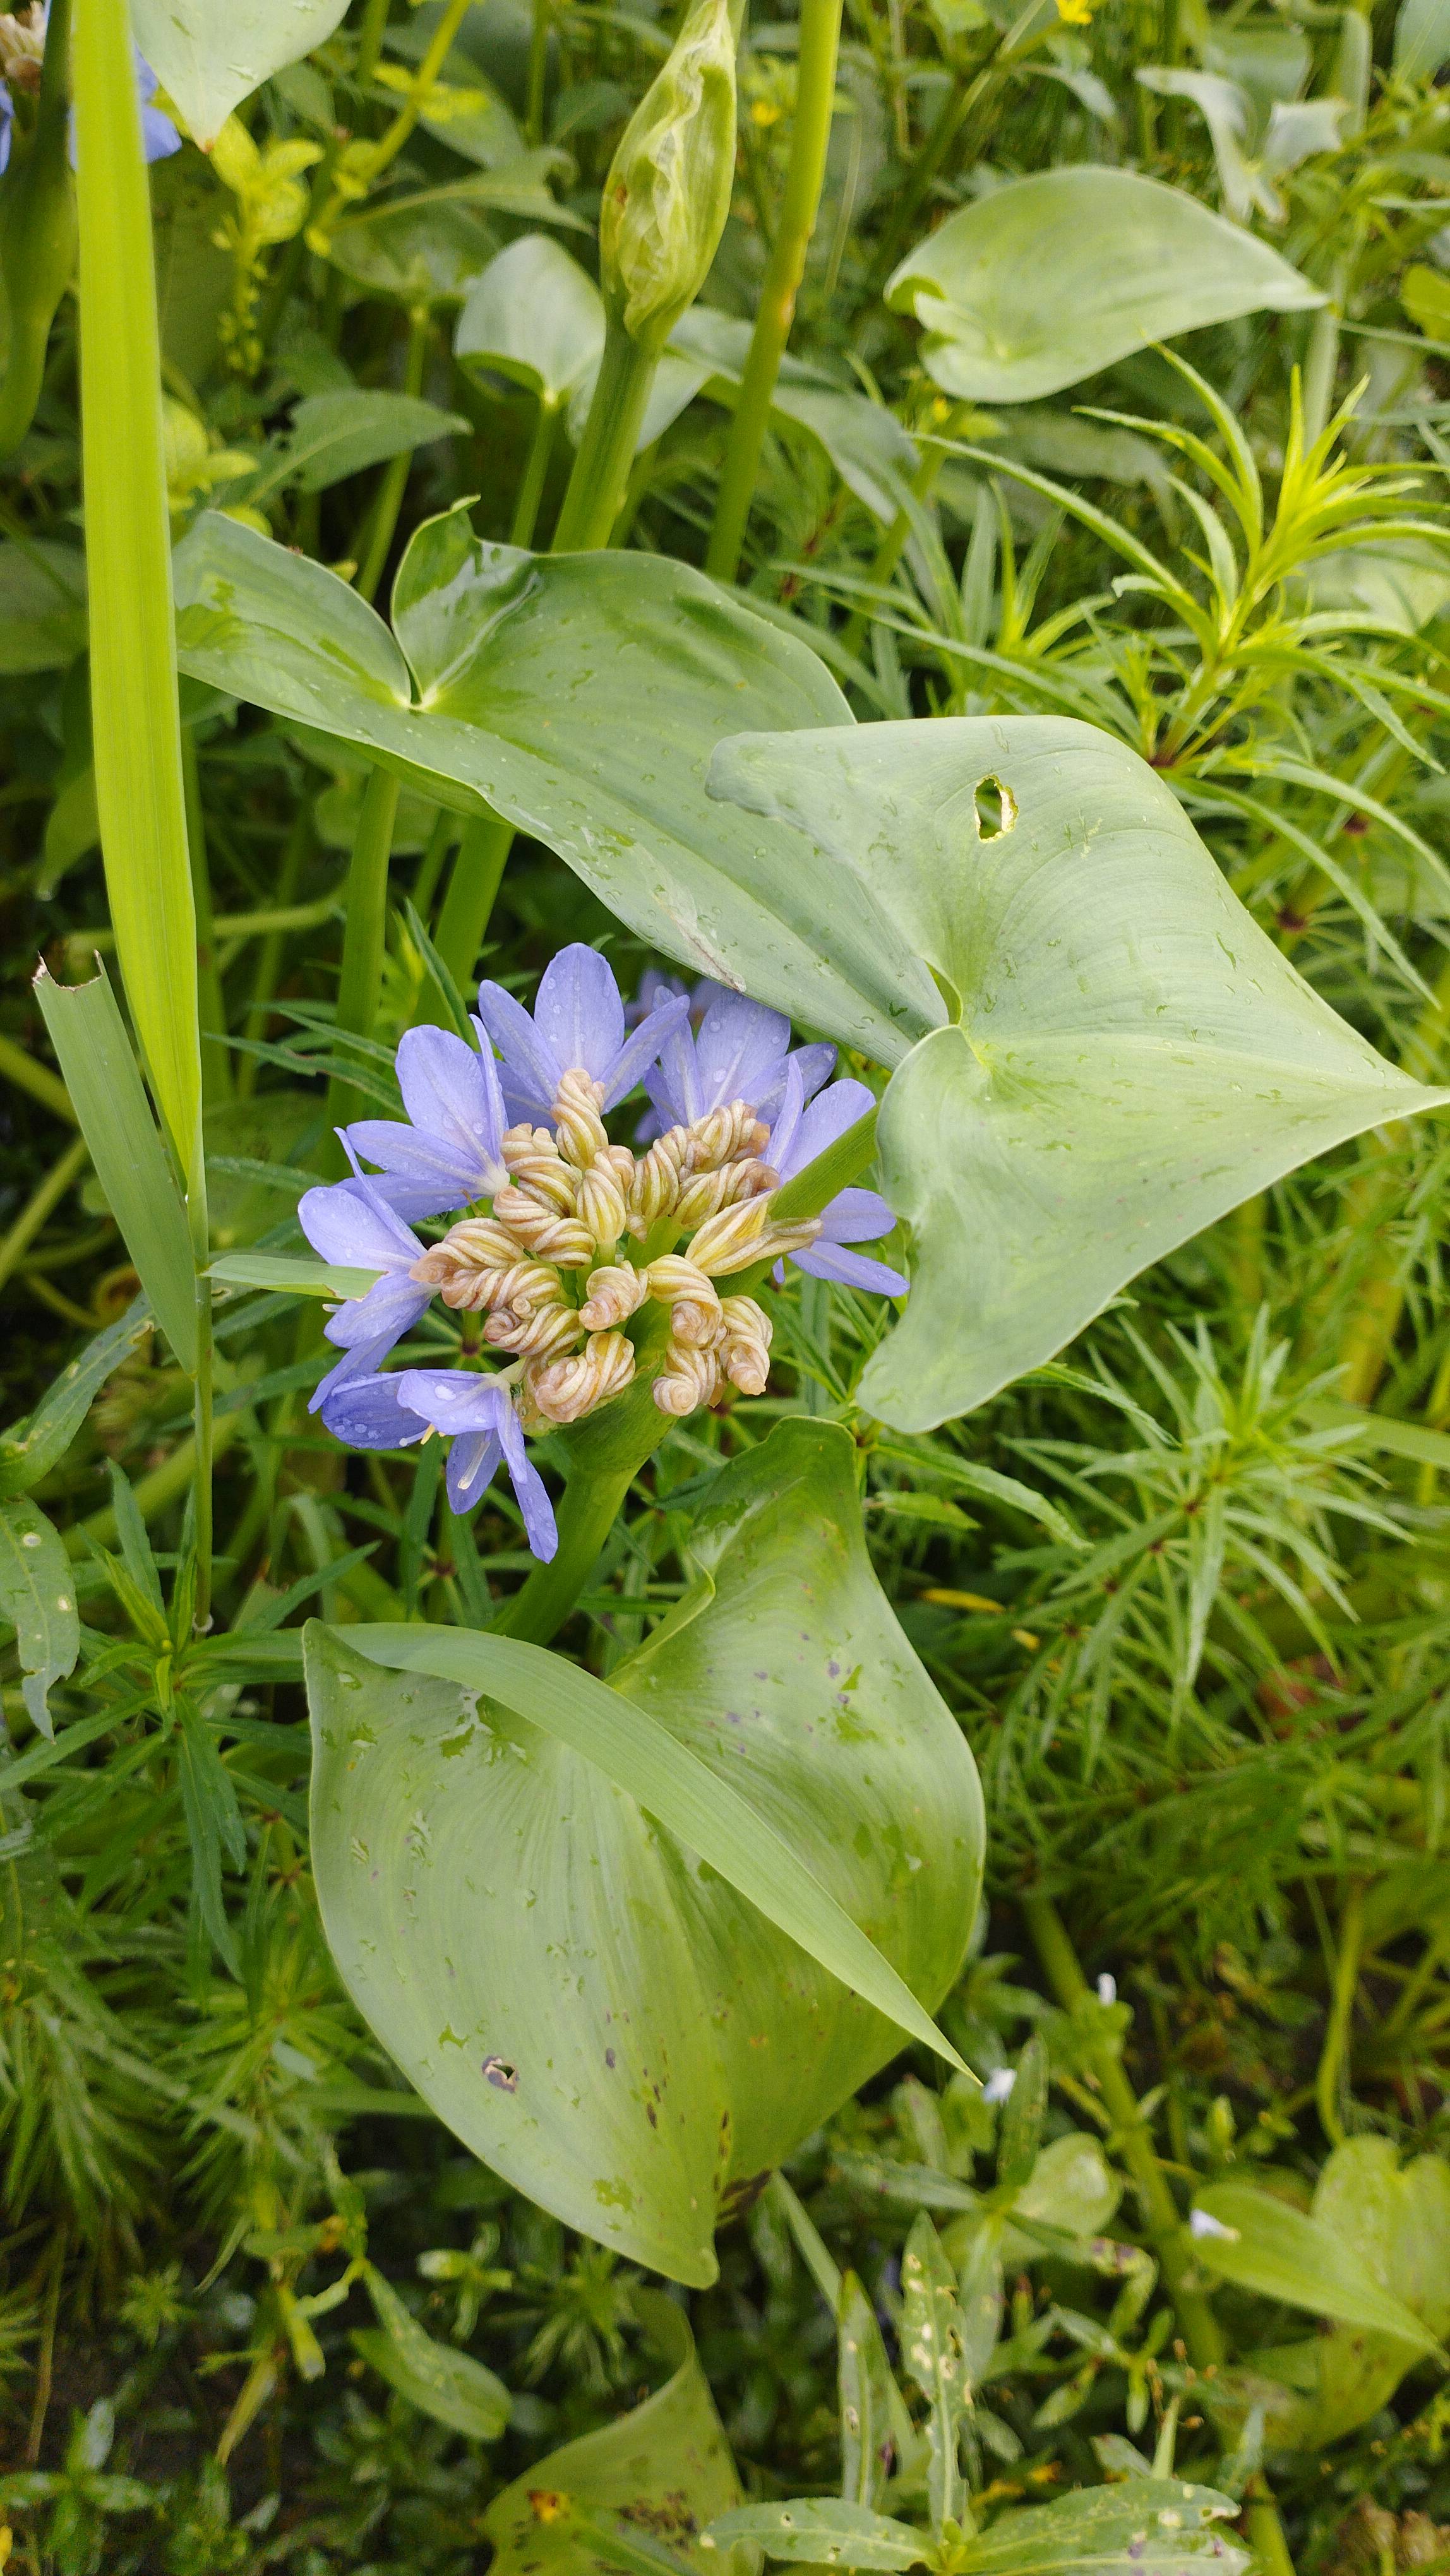
Species: Heartleaf False Pickerelweed (Monochoria korsakowii)